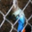
Label: bird